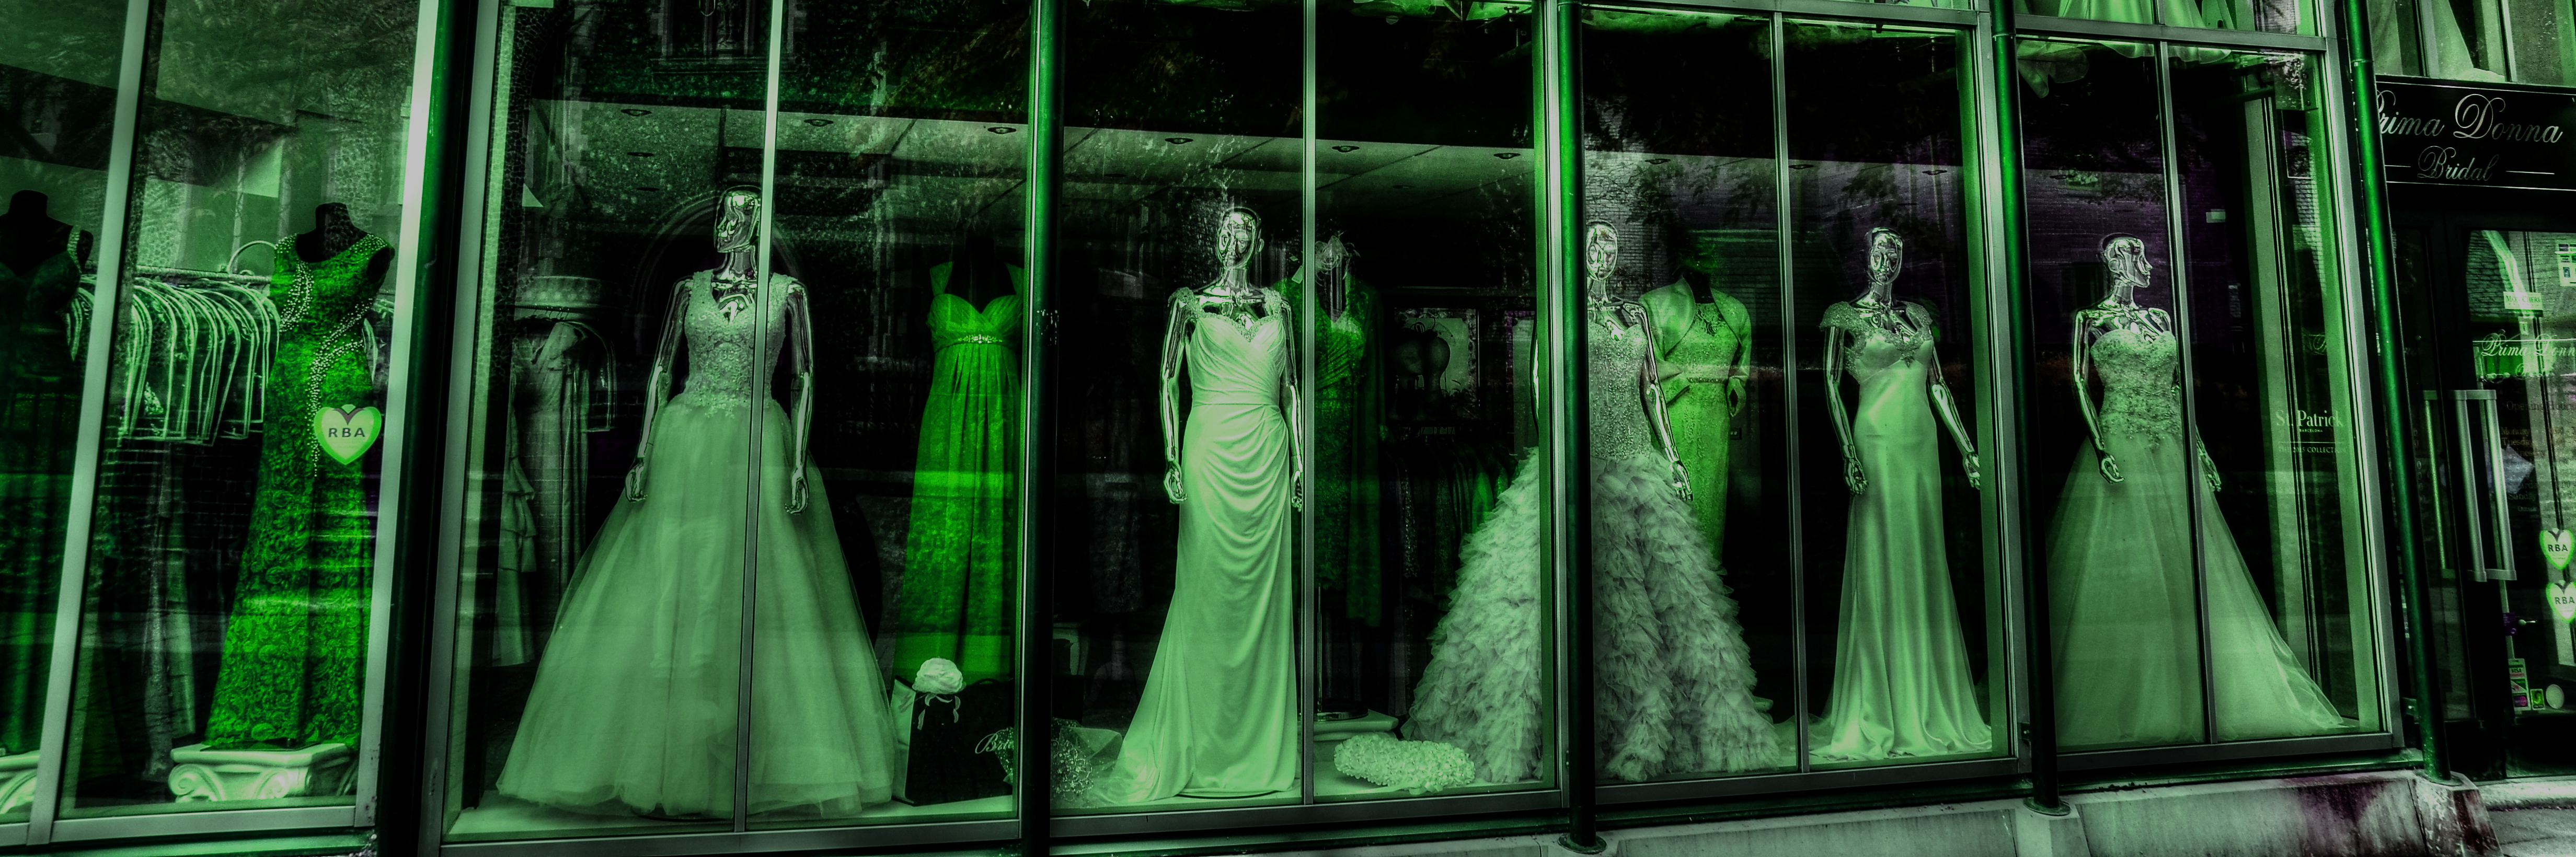
hill, window, glass, green, nikon, shopping, bride, interior design, free, hdr, dress, photoshop, freeuse, alien, sigma, timber, photomatix, aliens, prima, d7000, saturation, hue, norwich, brides, dona